Elwell Ferry

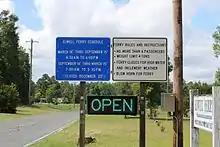
Elwell Ferry Status - east side Cape Fear river

The inland cable ferries located in North Carolina are operated by regional DOT divisional offices rather than the North Carolina Department of Transportation Ferry Division, with the Elwell Ferry operated by private contract with DOT Division 6. There are no plans to replace the Elwell Ferry with a bridge, which would likely cost more than the service for the secondary road would justify.